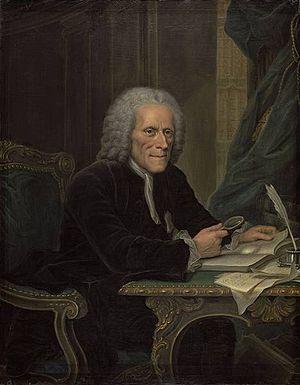
Johann Christian Wolf est un philologue allemand.